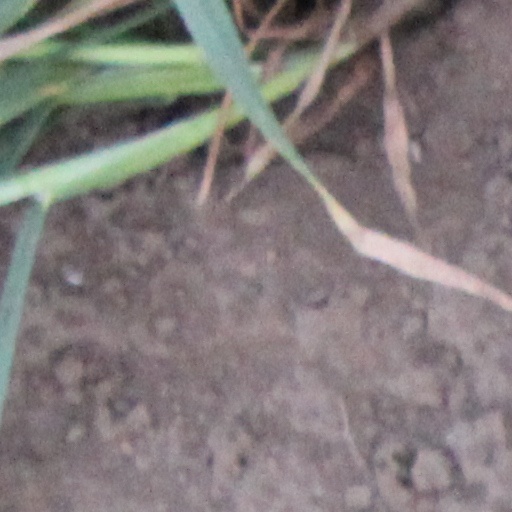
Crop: wheat